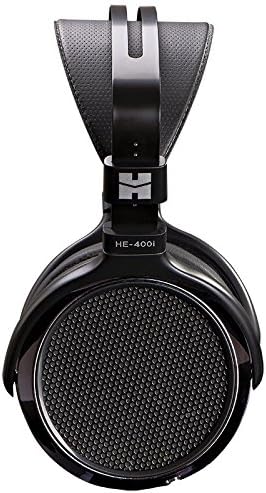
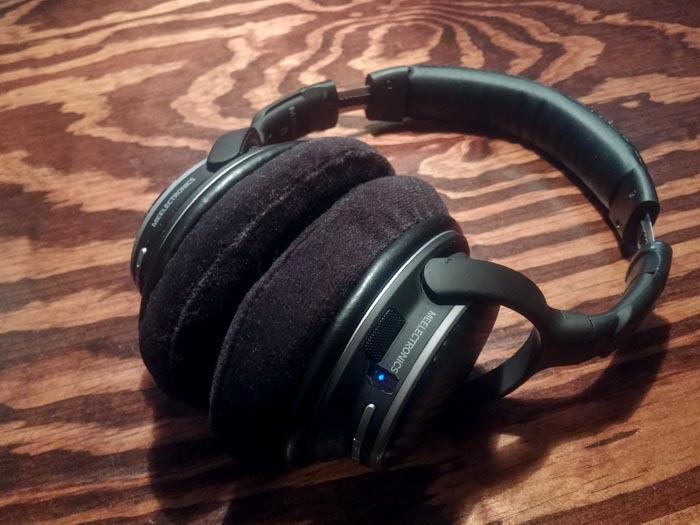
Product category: headphones
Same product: no